Arne Slettebak

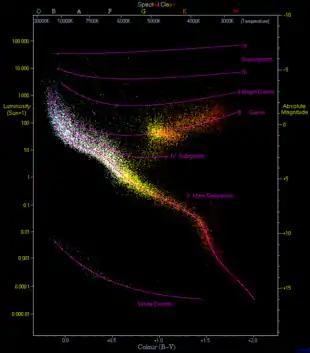
Slettebak found that the rotational velocities of stars along the main sequence (visible here as a prominent diagonal band from upper left to lower right) increase from low values in F-type stars to a maximum in B-type stars.

Slettebak's main research interests were stellar rotation, spectroscopy and the study of Be stars; for the latter subject, he organised multiple colloquia at the International Astronomical Union.